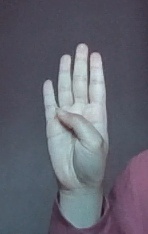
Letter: kaaf